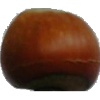
Label: Nut Forest 1